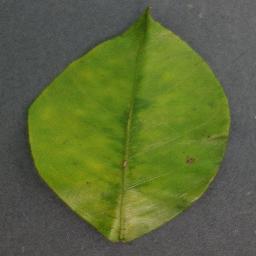
Label: Orange___Haunglongbing_(Citrus_greening)